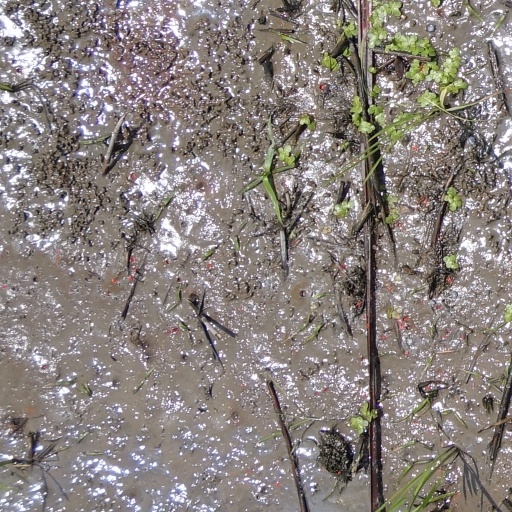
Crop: rice